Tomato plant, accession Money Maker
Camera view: bottom (45 deg); turntable rotation: 60 degrees
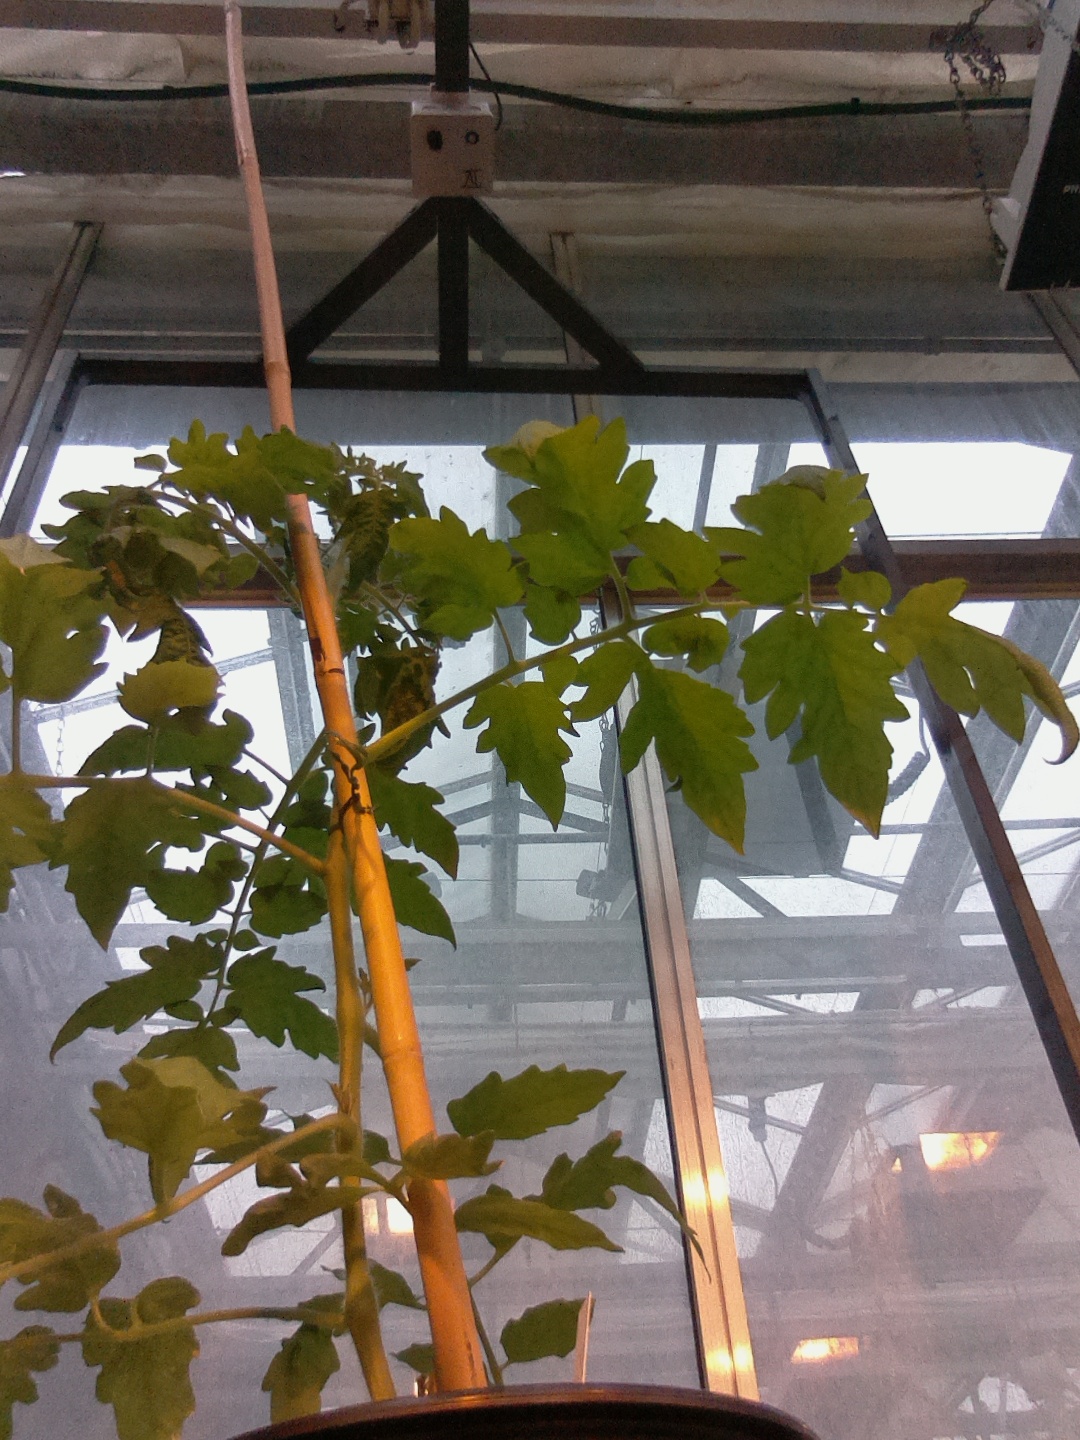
BBCH growth stage 51: First inflorence visible, visible closed flower bud